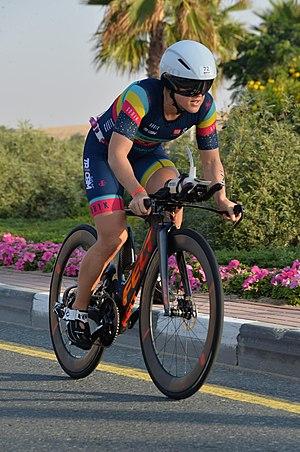
Judith Corachán Vaquera née le 17 juillet 1984 à El Prat de Llobregat est une triathlète professionnelle espagnole, championne d'Espagne longue distance et vainqueur sur l'Embrunman.